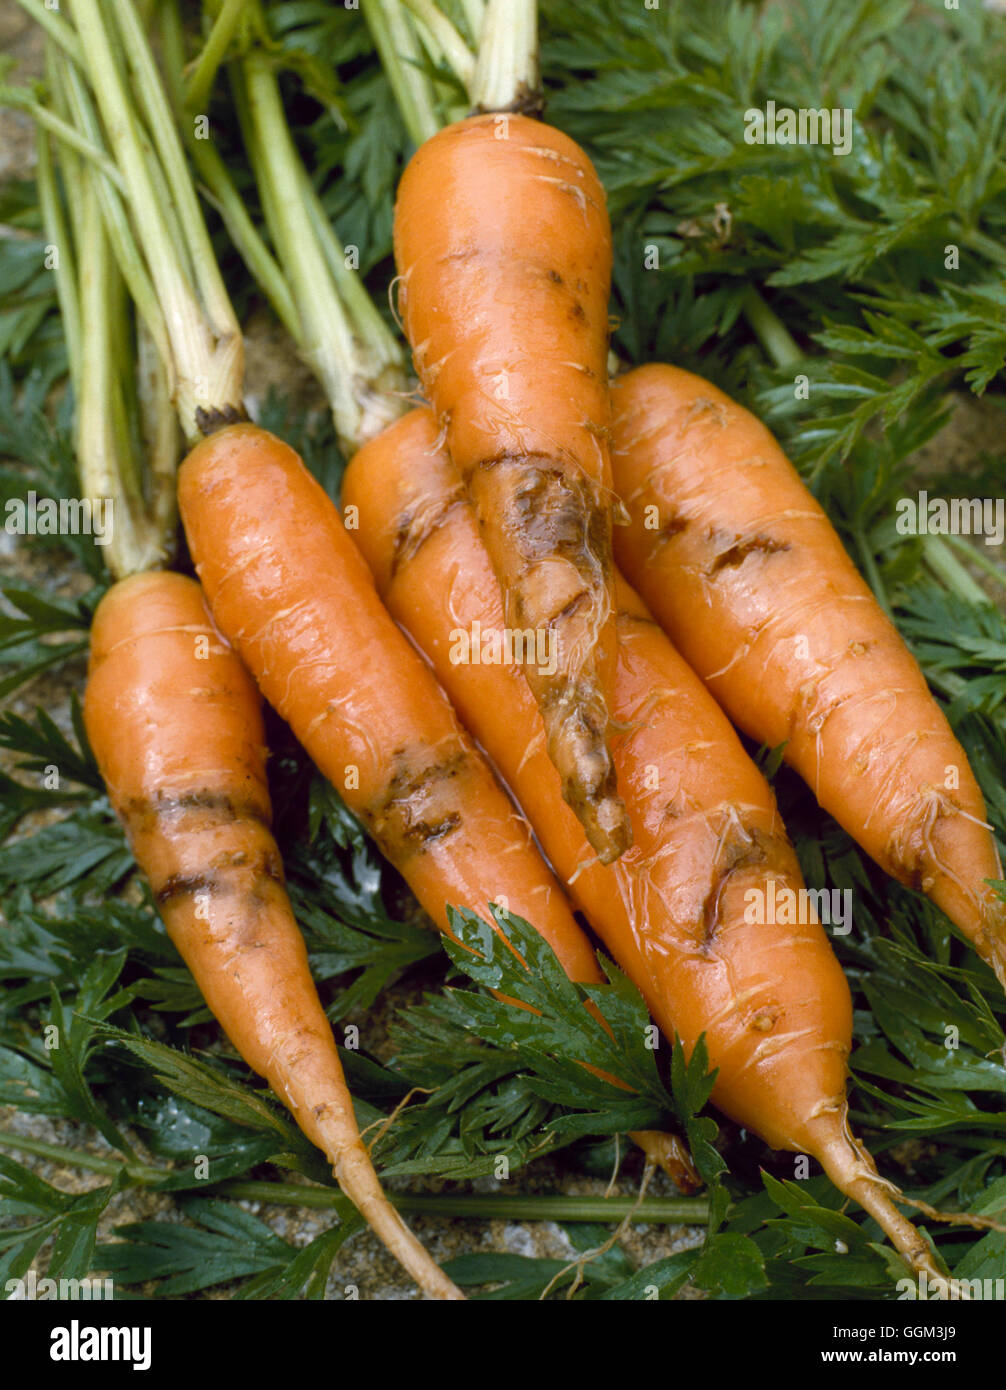
Plant: Carrot
Disease: carrot cavity spot